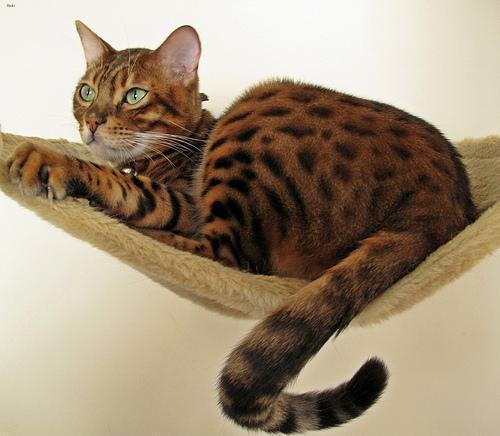
Bengal